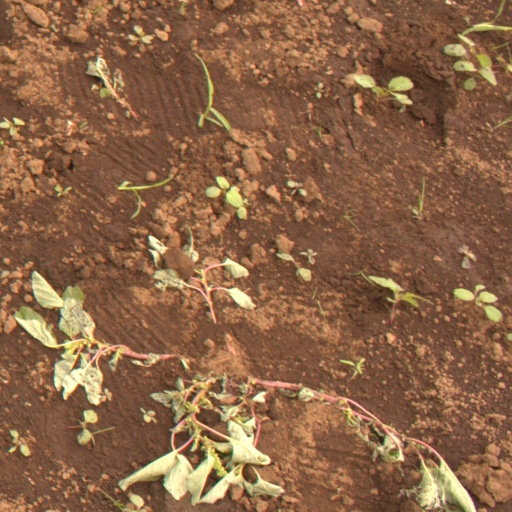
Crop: soybean